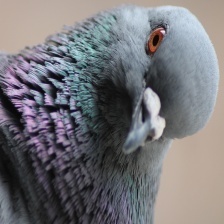
Species: ROCK DOVE
Scientific name: COLUMBA LIVIA